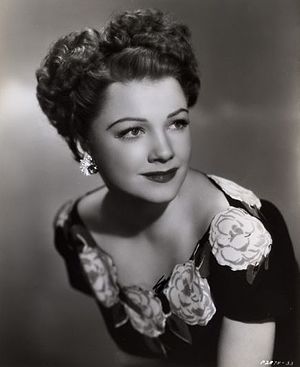
Anne Baxter
Anne Baxter var en amerikansk teater- og filmskuespiller. Hun modtog en Oscar for bedste kvindelige birolle for sin præstation i Knivens æg, men hun er nok mest berømt for sin Oscar-nominerede rolle som Eve i Alt om Eva.